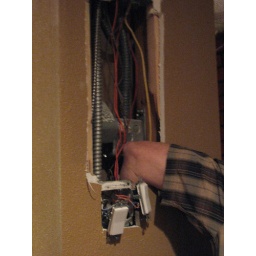
illegal bare wiring in wall with no conduit 3